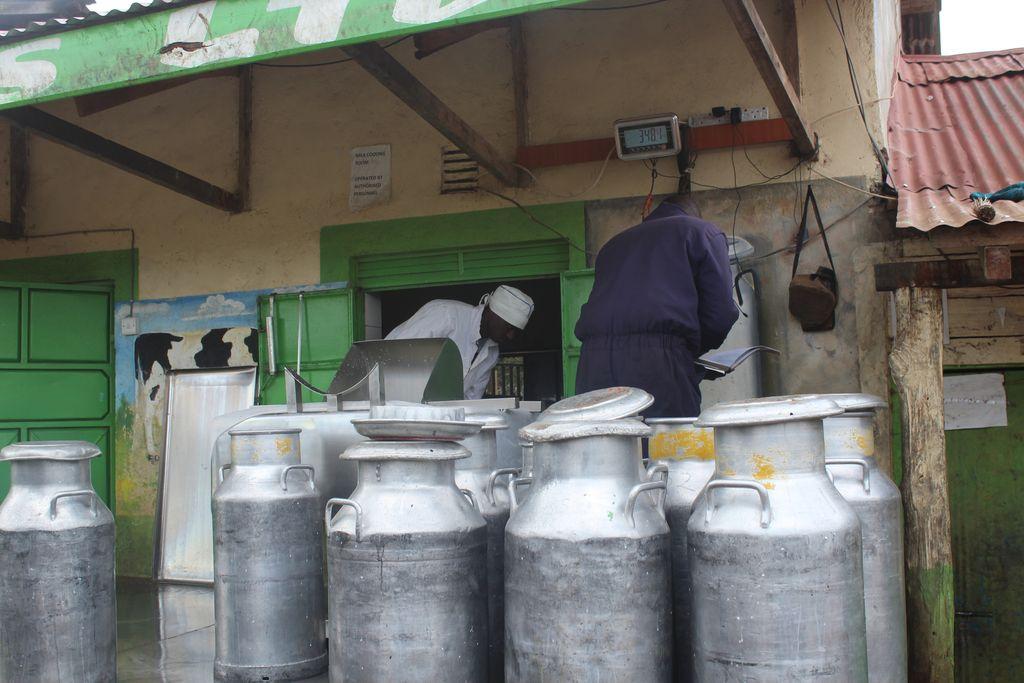
Jerikeni hii ni jerikeni ambayo inaweza kutumiwa kuwekwa maziwa na maziwa haya yanaweza kusafirishwa kutoka nyumbani hadi mahali ambapo maziwa zinatengenezwa.